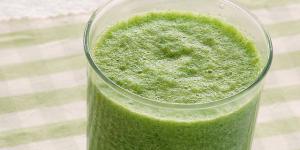
jugo diuretico de pina